Tempest (video game)

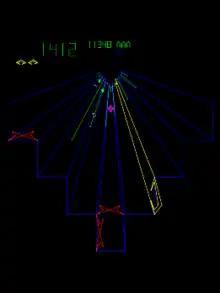
The arcade version with the player's lane in yellow and three red flippers moving along the rim

The goal in "Tempest" is to survive and score as many points as possible, by clearing the screen of enemies that appear on the playing field. The player controls an articulating, claw-shaped ship at the near end of the field (referred to as a "blaster", or in some sources as the "Live Wire"), moving it left and right using a rotary knob. The player can rapid-fire shots down individual lanes of the field, destroying any enemies or projectiles within the same lane. The blaster is also equipped with a "Superzapper" which, once per level, destroys all enemies currently on the field. A second use of the Superzapper in the same level destroys one random enemy. The Superzapper is recharged between each level.